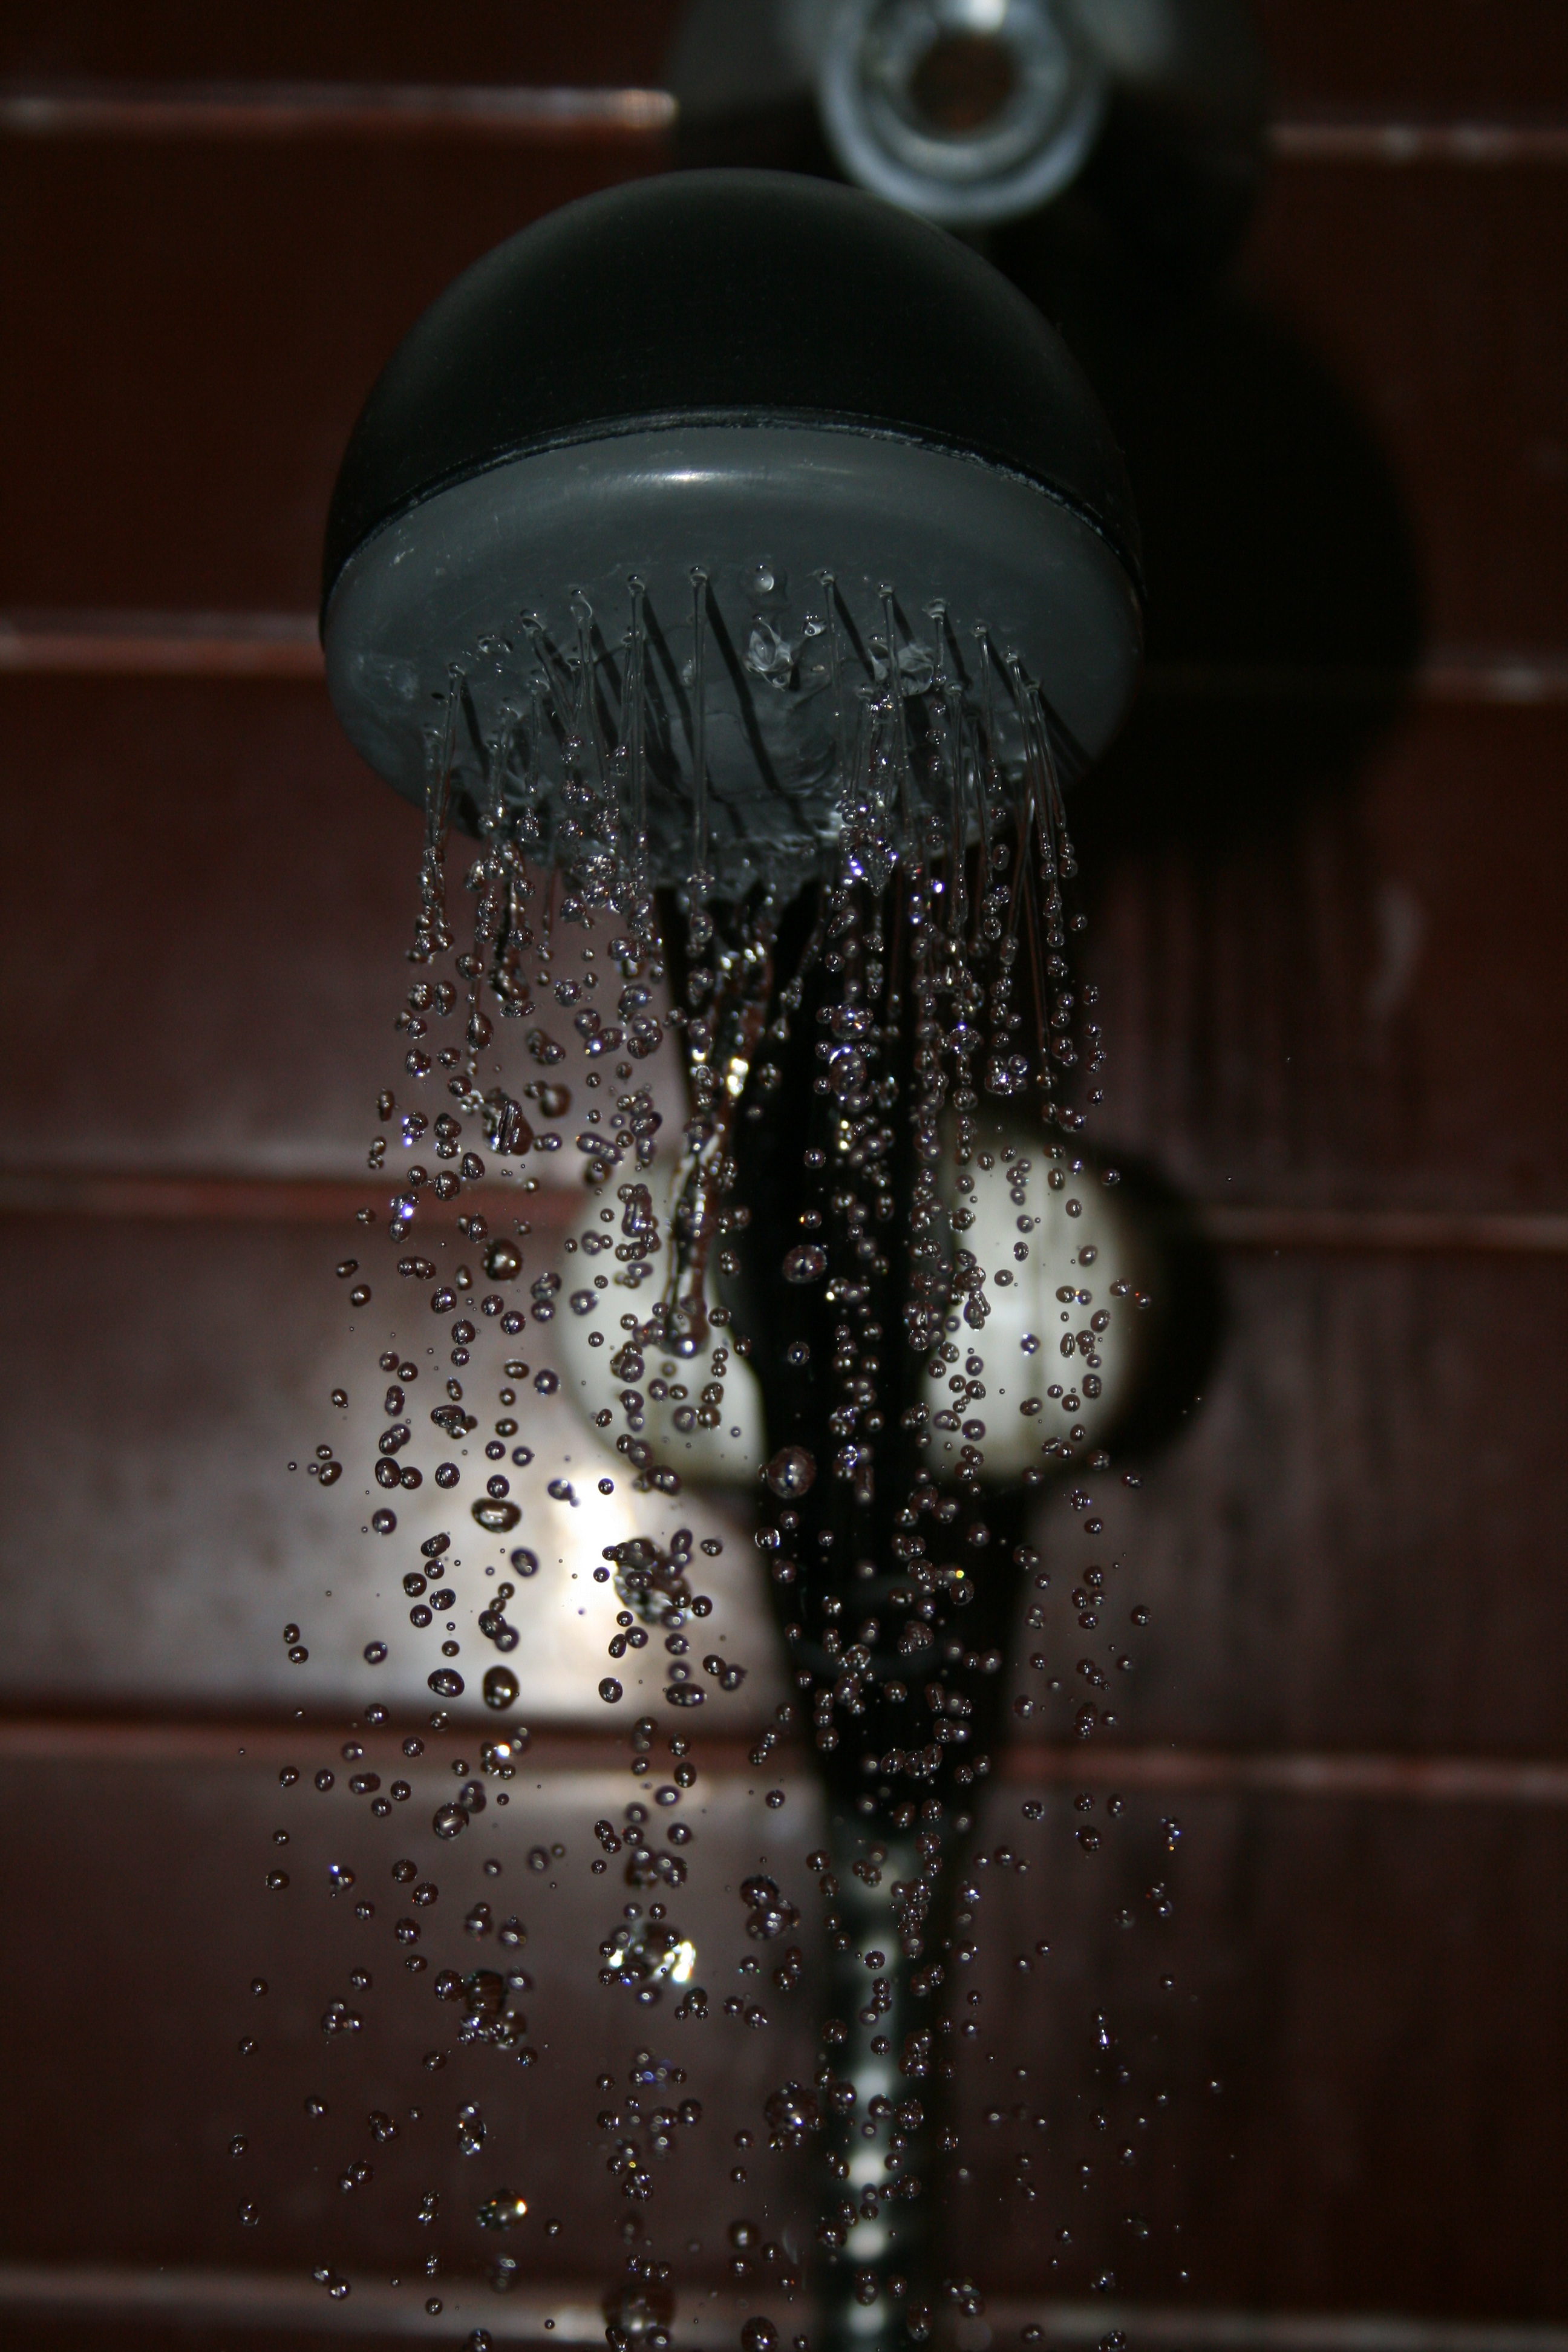
water, light, white, glass, old, red, darkness, black, lighting, close up, light fixture, shower, macro photography, water splashes